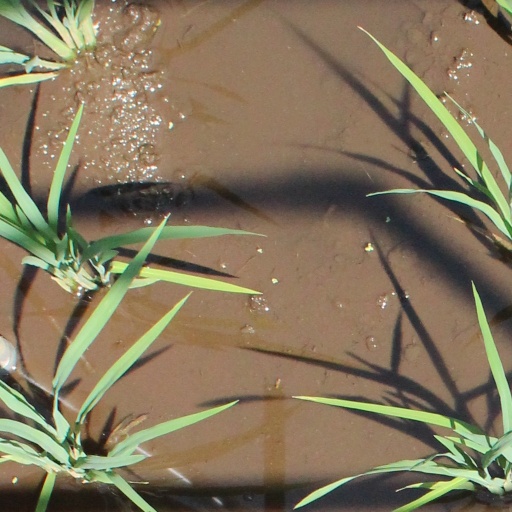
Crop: rice